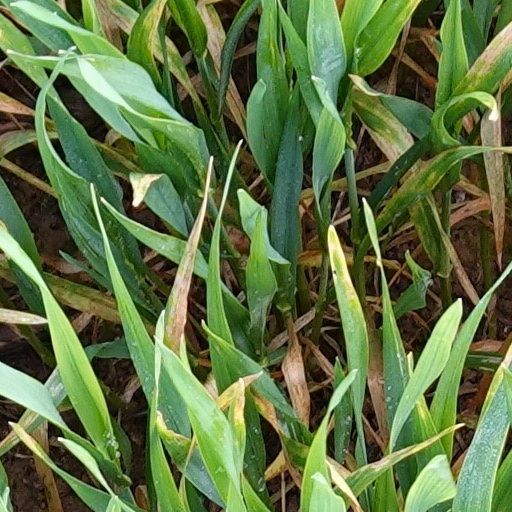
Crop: wheat